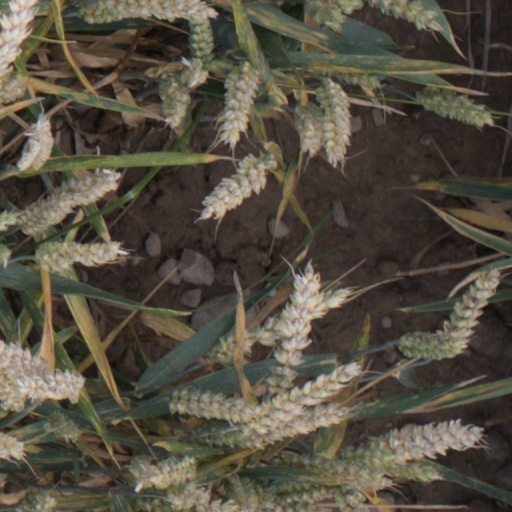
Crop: wheat